Communist Party of Norway

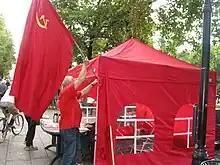
Campaign booth ahead of the 2009 election.

The NKP won three elected posts in the 2003 municipal elections, two seats in the municipal council in Åsnes Municipality and one in Vadsø Municipality. The Åsnes branch, by far the party's strongest at that time, left the party in 2004 to form Radical Socialists due to disagreements over the questions of religion, Joseph Stalin, and cooperation with other leftist groups. In addition, an NKP member was a member of the municipal council of Porsgrunn Municipality, elected on the RV list until he joined the RV. In later elections the NKP has received about 1,000 votes. In the 2005 parliamentary election, it won 1,070 votes – 0.04% of the national total. In 2007, it could not find enough candidates for a list in Vadsø Municipality, and thus does not currently have any democratically elected representatives.